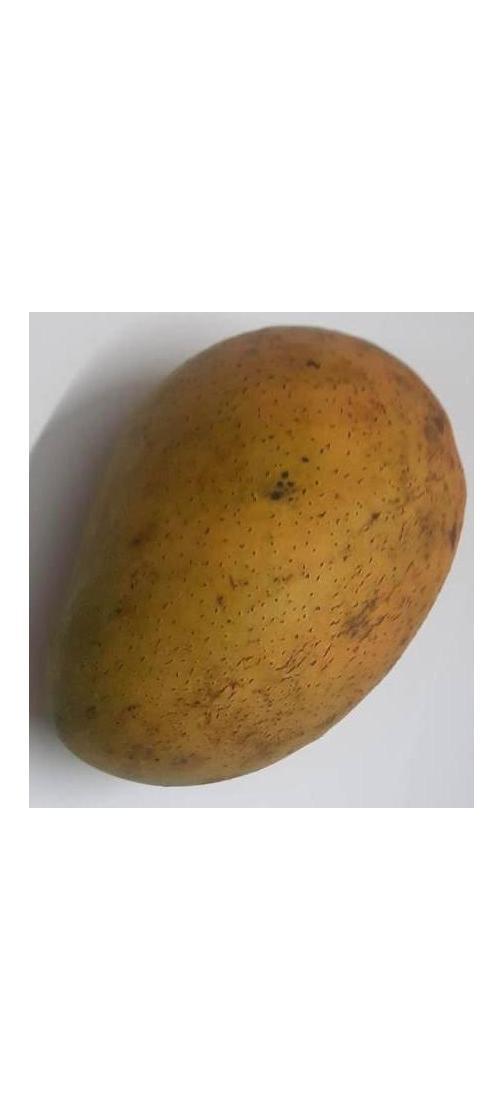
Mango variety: Ashshina Classic